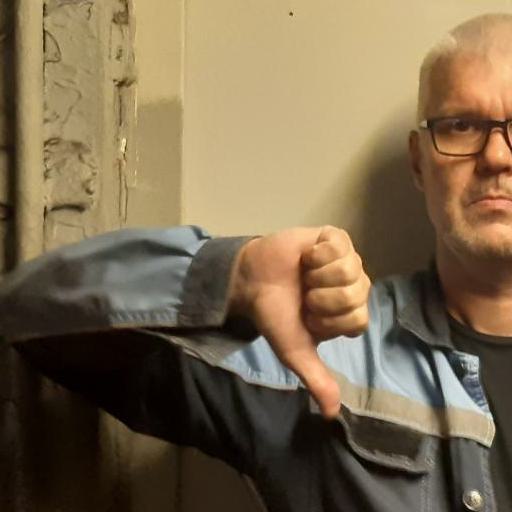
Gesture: dislike